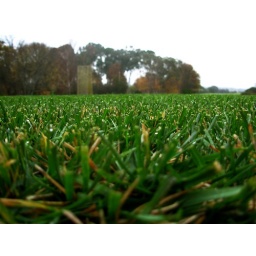
This is the grass at the Governor's house in Canberra.